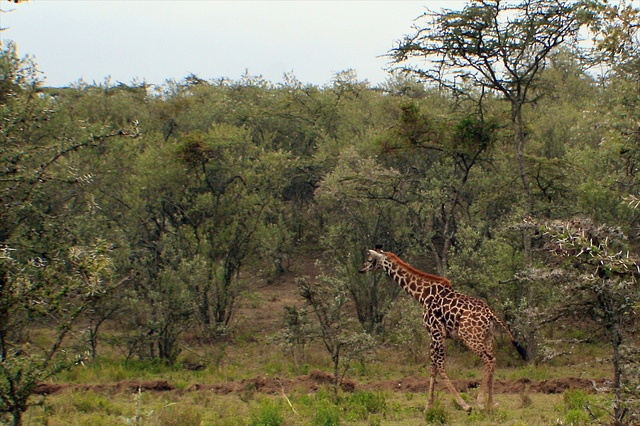
One single giraffe walking alone through green trees
a lone giraffe walking among the many trees
A lone giraffe walks through the brush in Africa.
A tall  giraffe standing alone in a forest.
A single giraffe walks through a grassy field.